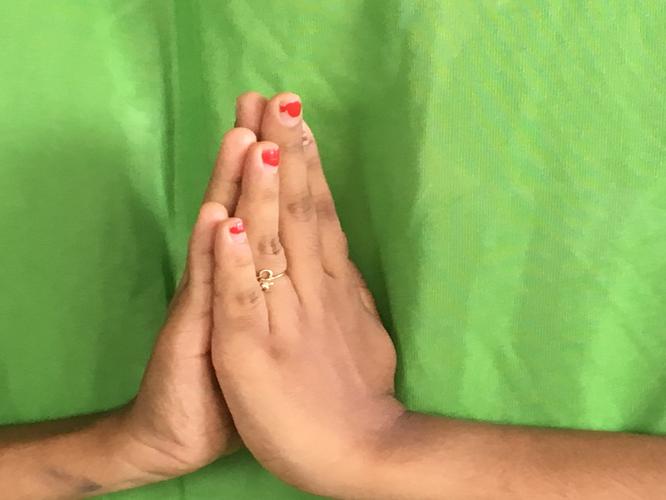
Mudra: Anjali
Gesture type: double_hand